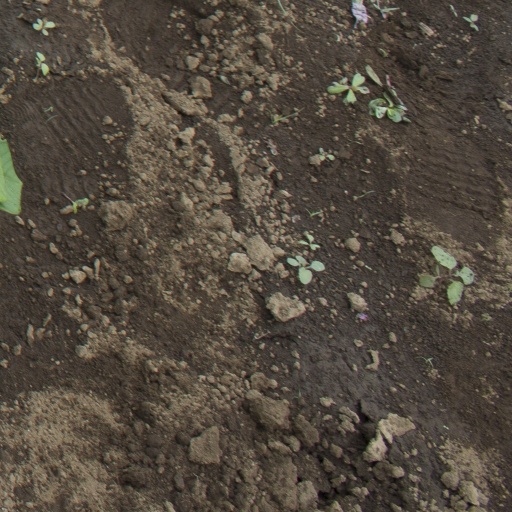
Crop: soybean